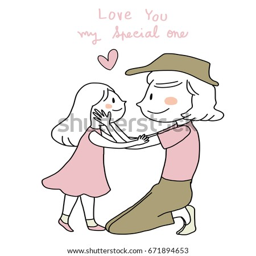
family together concept with cute mother and daughter embracing each other .